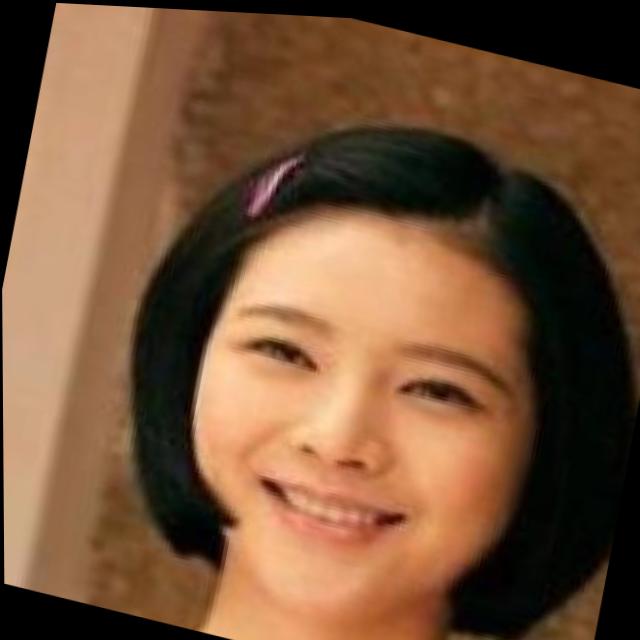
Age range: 21-44